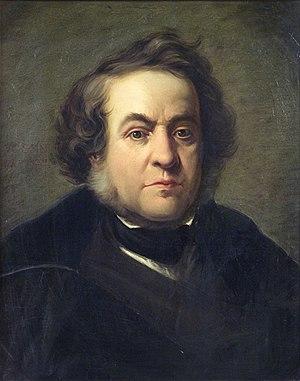
Luigi Bagio Rossini, né à Ravenne le 15 décembre 1790 et mort à Rome le 22 avril 1857, est un graveur italien, généralement considéré comme l'héritier de Giovanni Battista Piranesi et reconnu pour ses représentations des monuments antiques de Rome et du Latium.